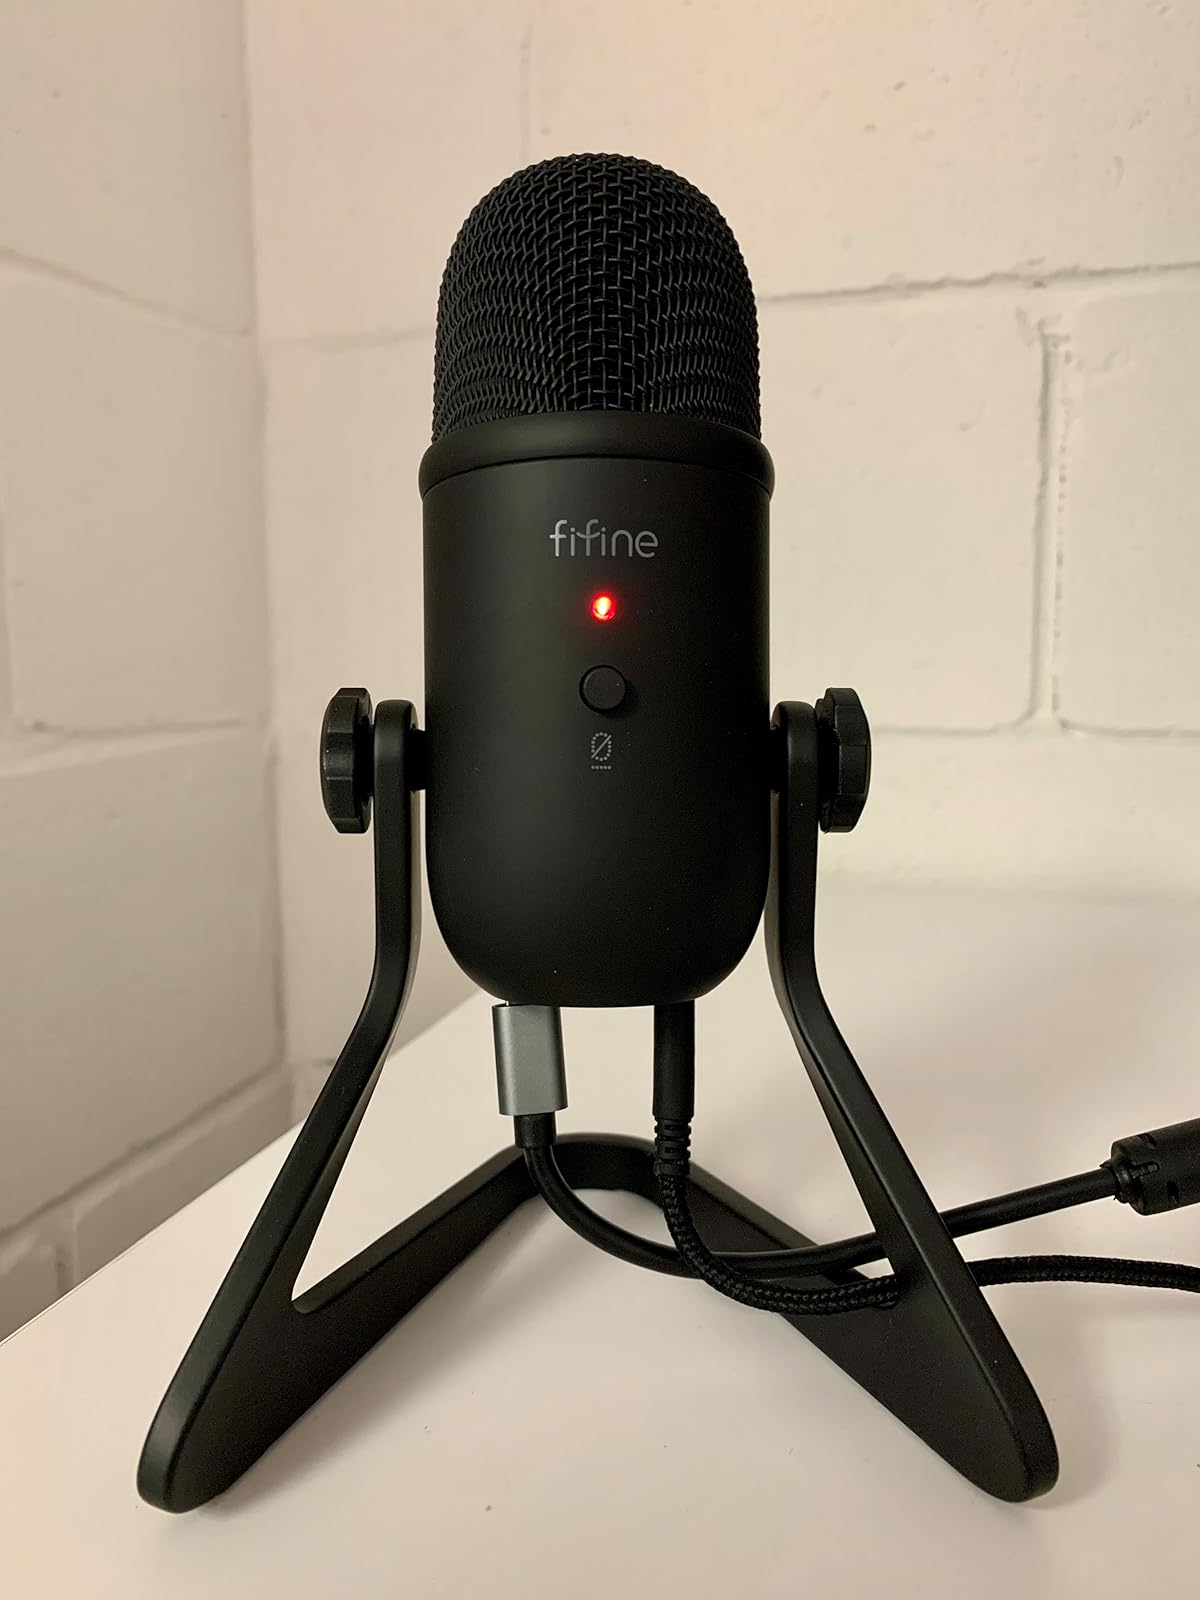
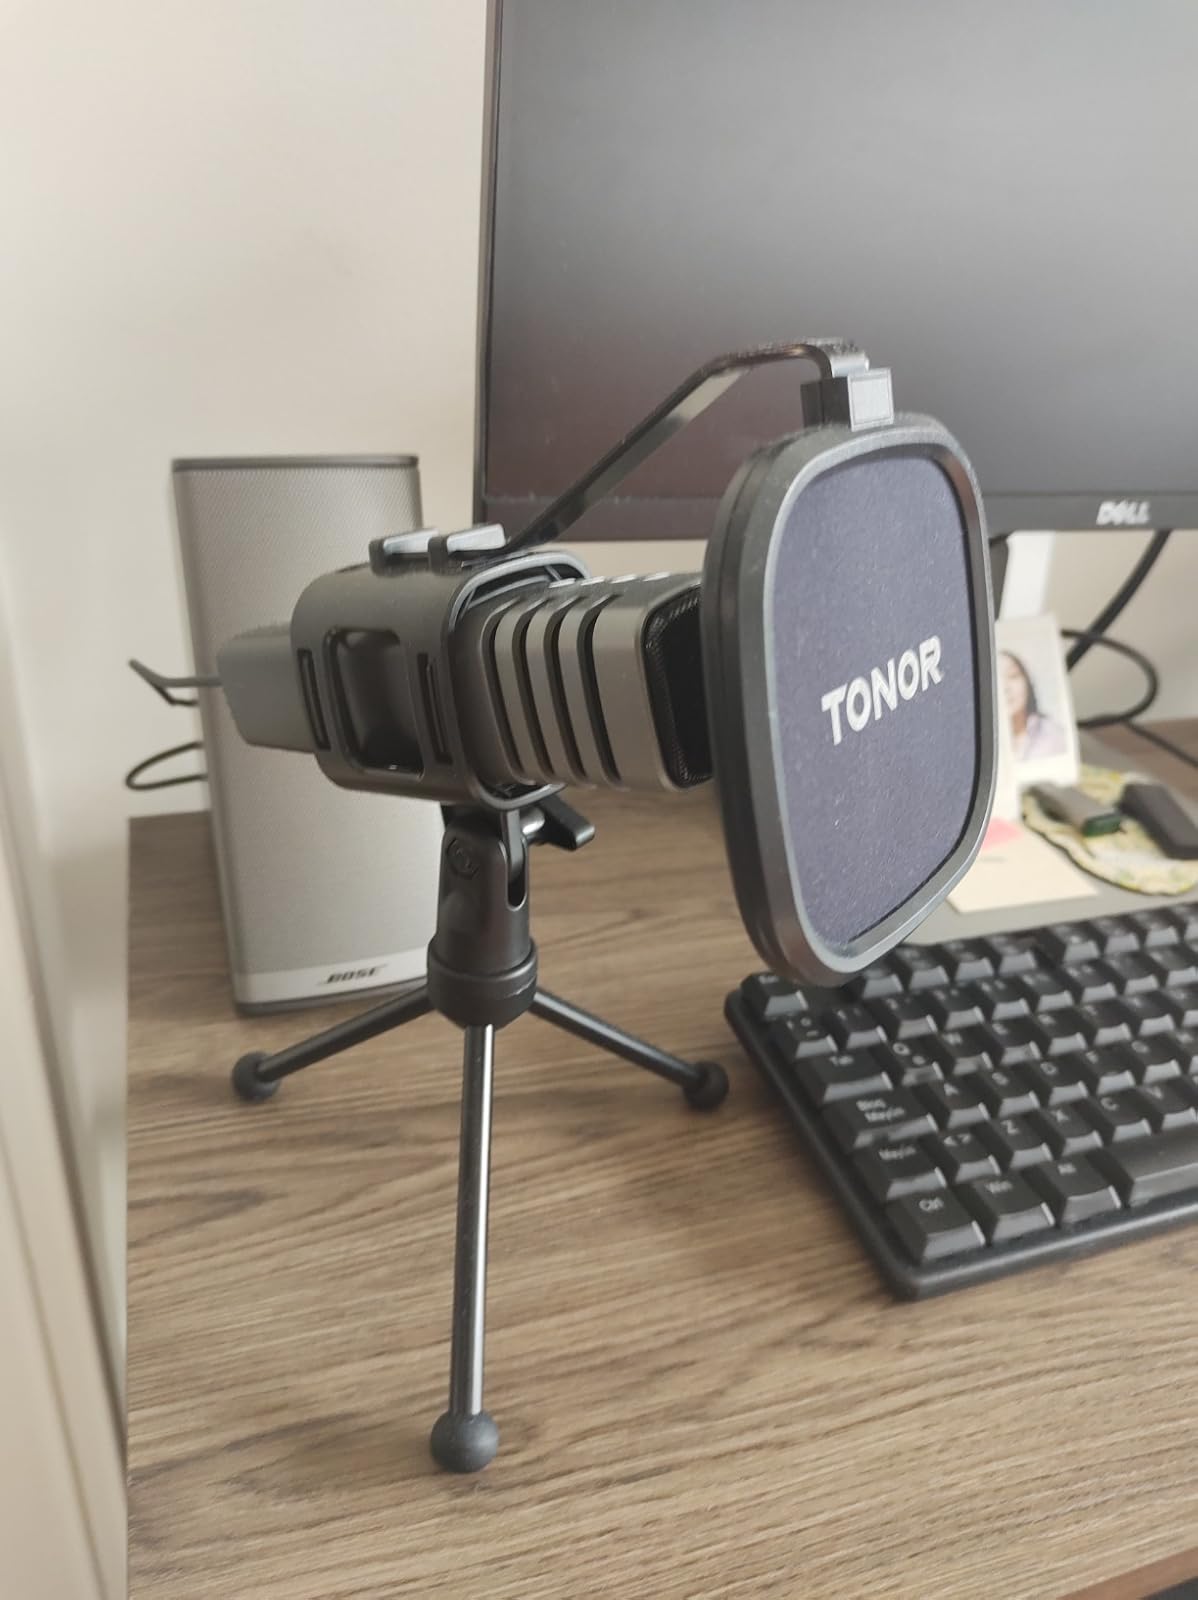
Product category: microphone
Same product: no